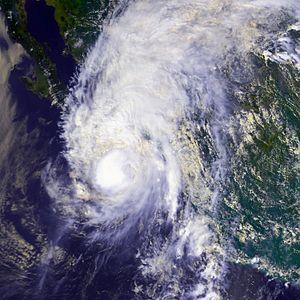
L'ouragan Ismael est un ouragan de la saison cyclonique 1995 dans l'océan Pacifique nord-est. Actif dans le nord du Mexique seulement du 12 septembre 1995 au 16 septembre 1995, les dégâts furent estimés à 26 millions de dollars US en 1995 et le bilan de 116 morts directes fut à déplorer. À la suite de ces dégâts, son nom a été retiré.